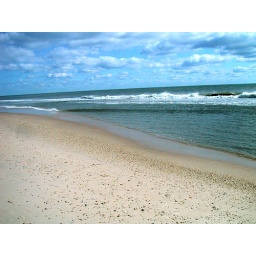
My book club met in the Hamptons last weekend and I got a great walk on a very cold beach